Natriuretic peptide precursor C

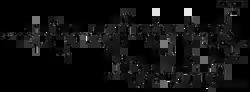
Structure of C-type natriuretic peptide (human)

Natriuretic peptides comprise a family of 3 structurally related molecules: atrial natriuretic peptide (ANP), brain natriuretic peptide (BNP), and C-type natriuretic peptide (CNP), encoded by a gene symbolized "NPPC". These peptides possess potent natriuretic, diuretic, and vasodilating activities and are implicated in body fluid homeostasis and blood pressure control. Unlike ANP and BNP, CNP does not have direct natriuretic activity. This is because CNP is a selective agonist for the B-type natriuretic receptor (NPRB) whereas ANP and BNP are selective for the A-type natriuretic receptor (NPRA). It is synthesized and secreted from the endothelium in response to many stimuli, for example shear stress (like ) and certain proinflammatory cytokines.